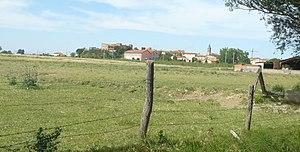
Vue générale de Corneilla-del-Vercol